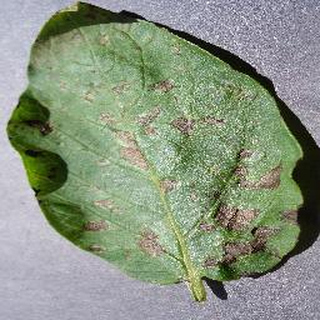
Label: potato_early_blight